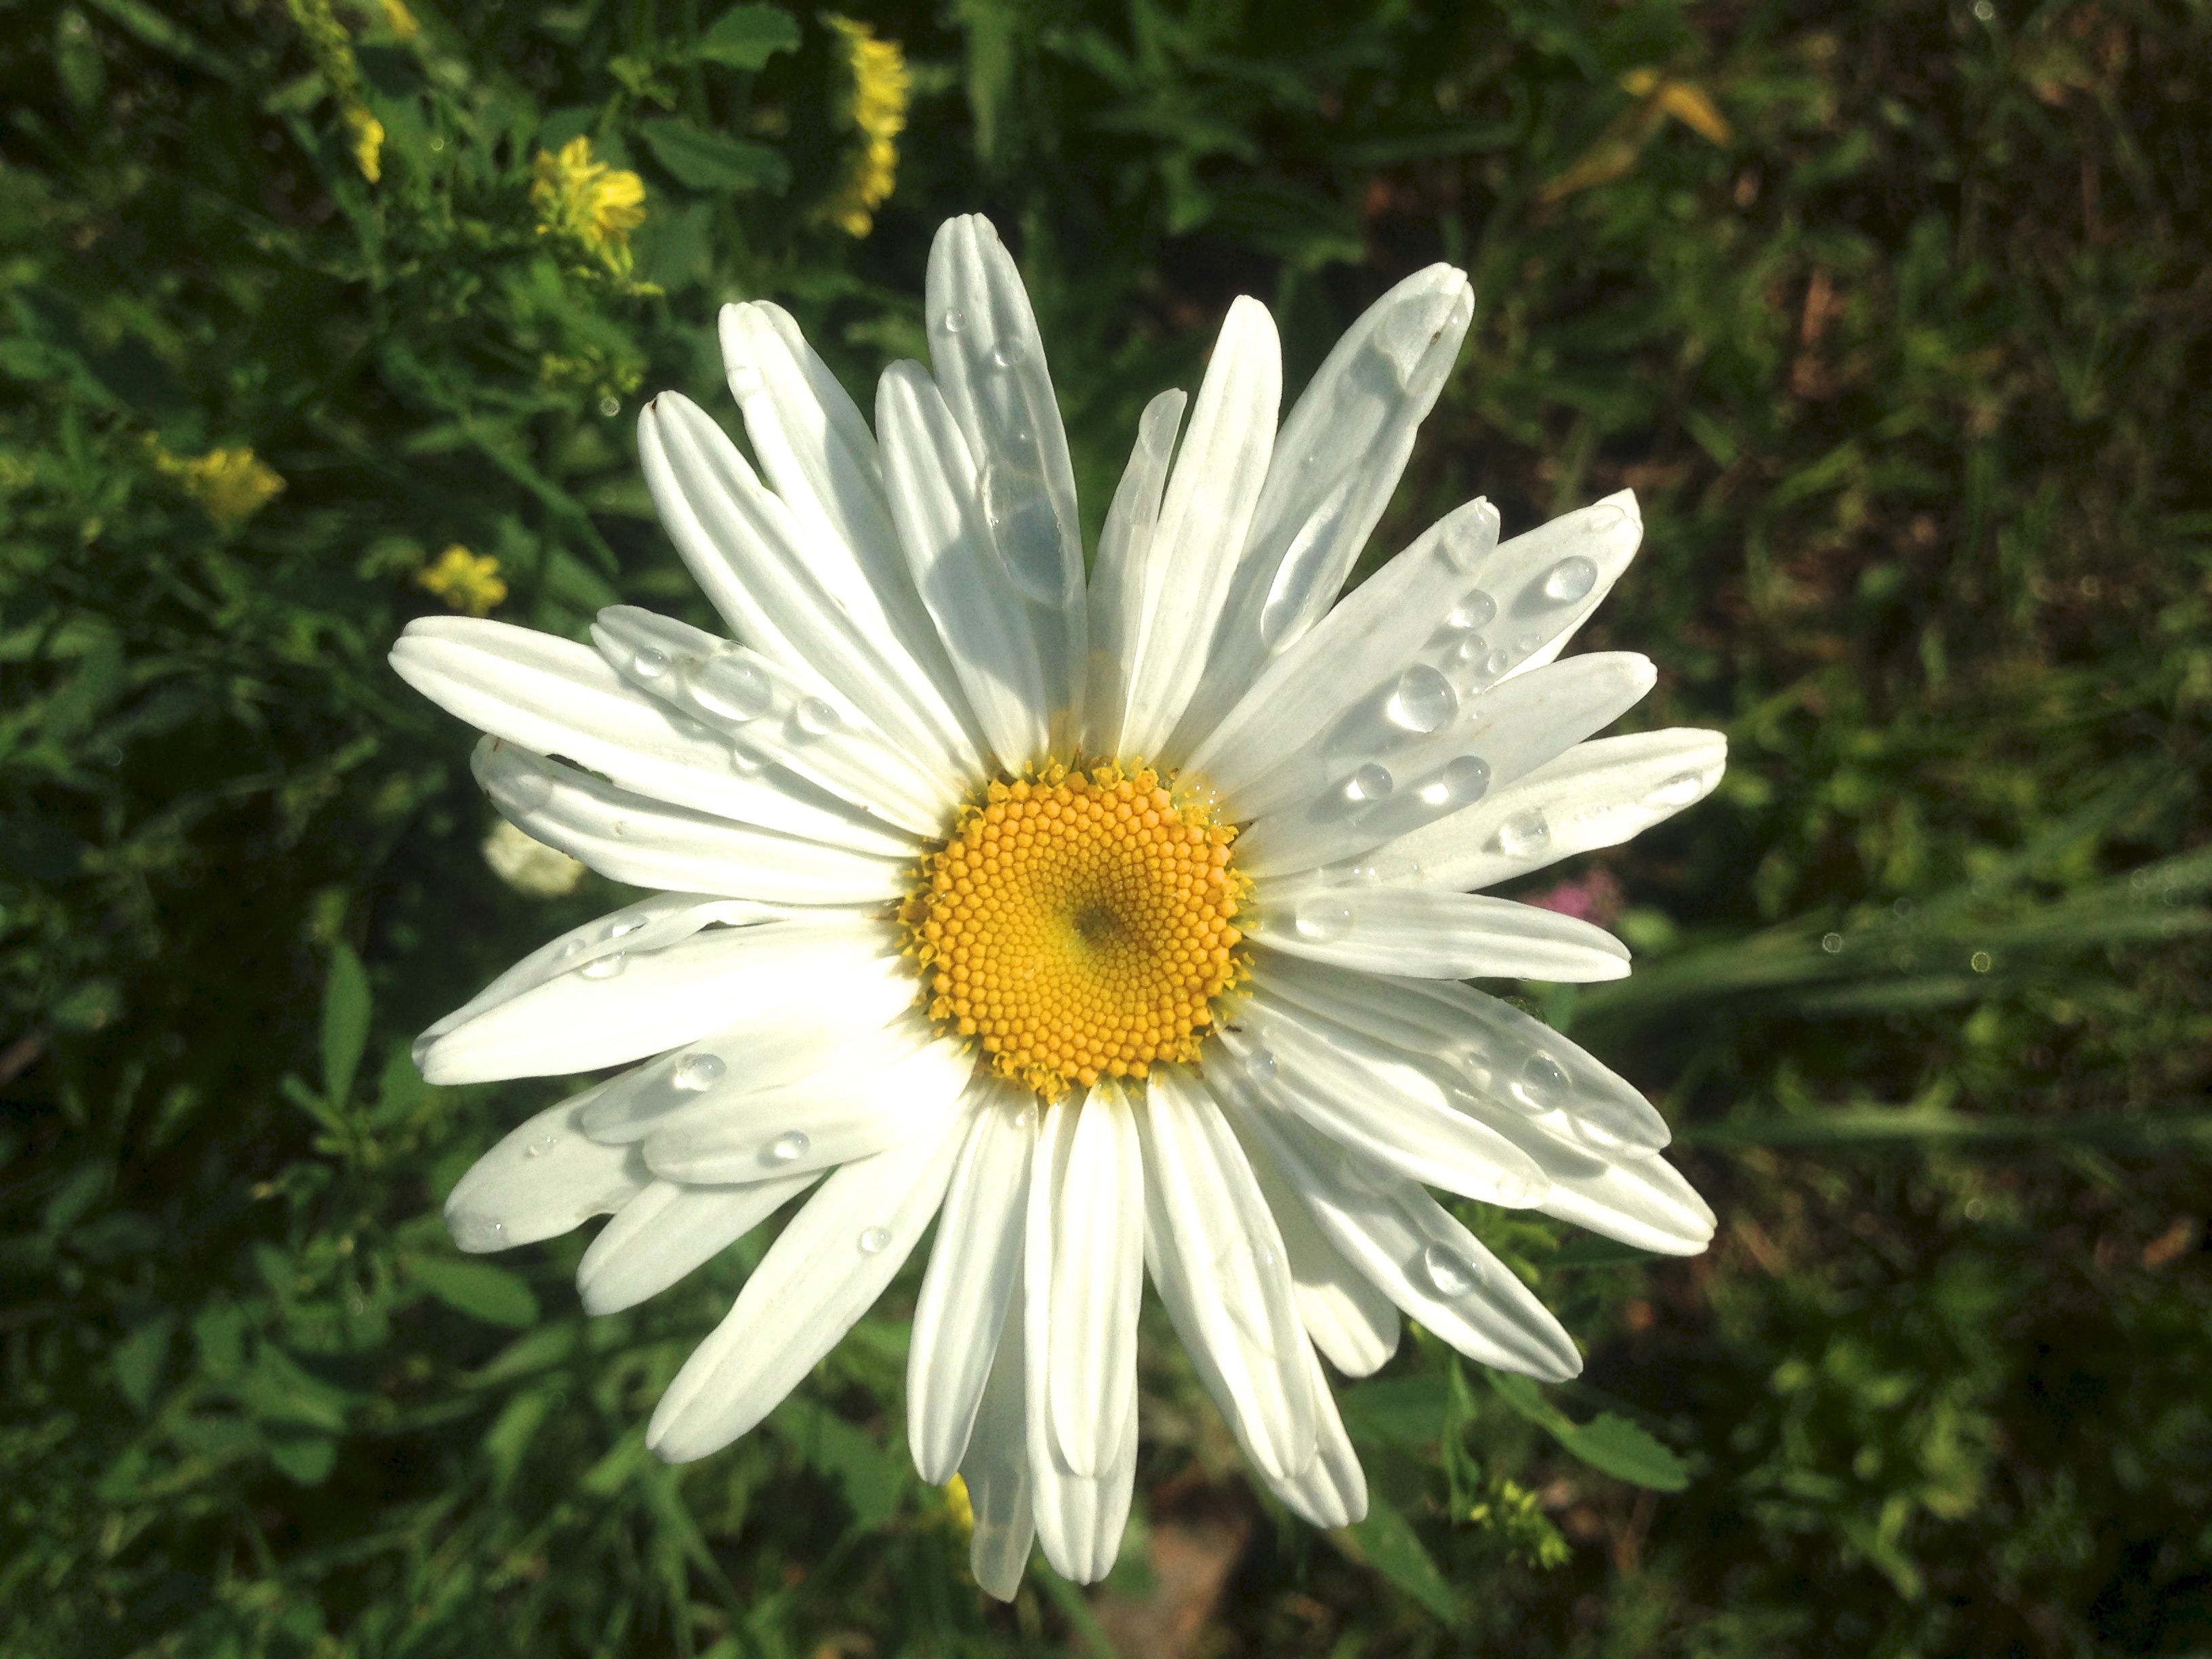
flower, oxeye daisy, plant, flora, daisy, marguerite daisy, botany, land plant, chamaemelum nobile, flowering plant, petal, daisy family, macro photography, wildflower, aster, herb, meadow